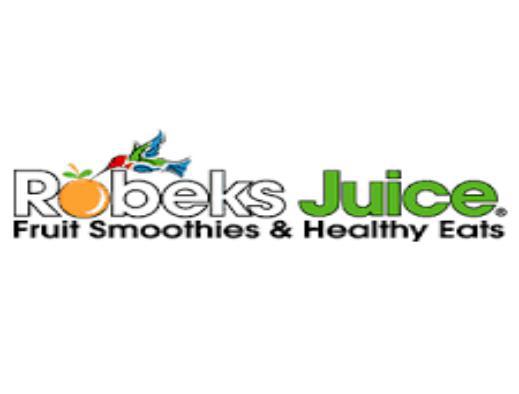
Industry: Food